Carl Alstrup

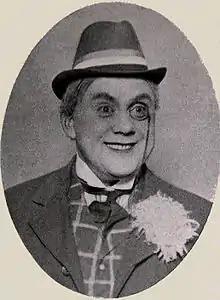
Carl Alstrup in the summerrevue "Sommerrejsen" 1909

Carl Alstrup (11 April 1877 – 2 October 1942) was a Danish actor and film director. He appeared in 22 films between 1908 and 1942. He also directed four films between 1909 and 1910. He was born in Sundbyvester, Tårnby, Denmark, and died in Snekkersten, Denmark.